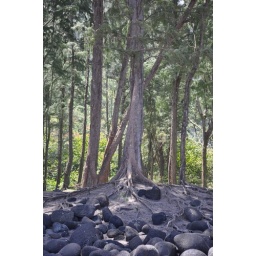
Ironwood trees in black sands.